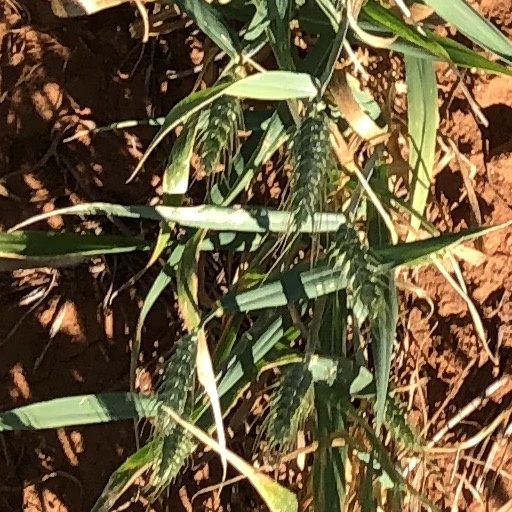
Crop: wheat